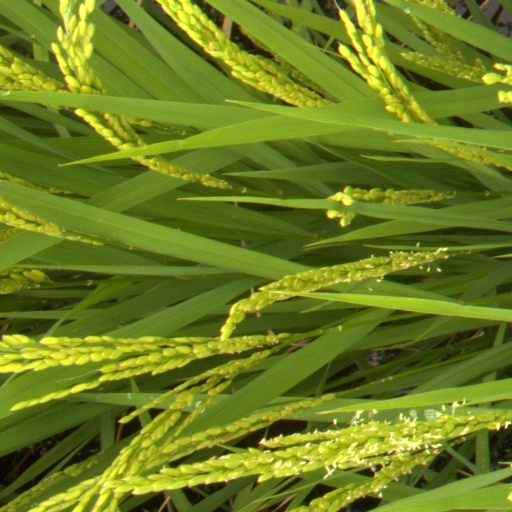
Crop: rice